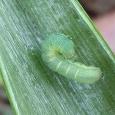
Crop: Onion
Condition: caterpillar-p